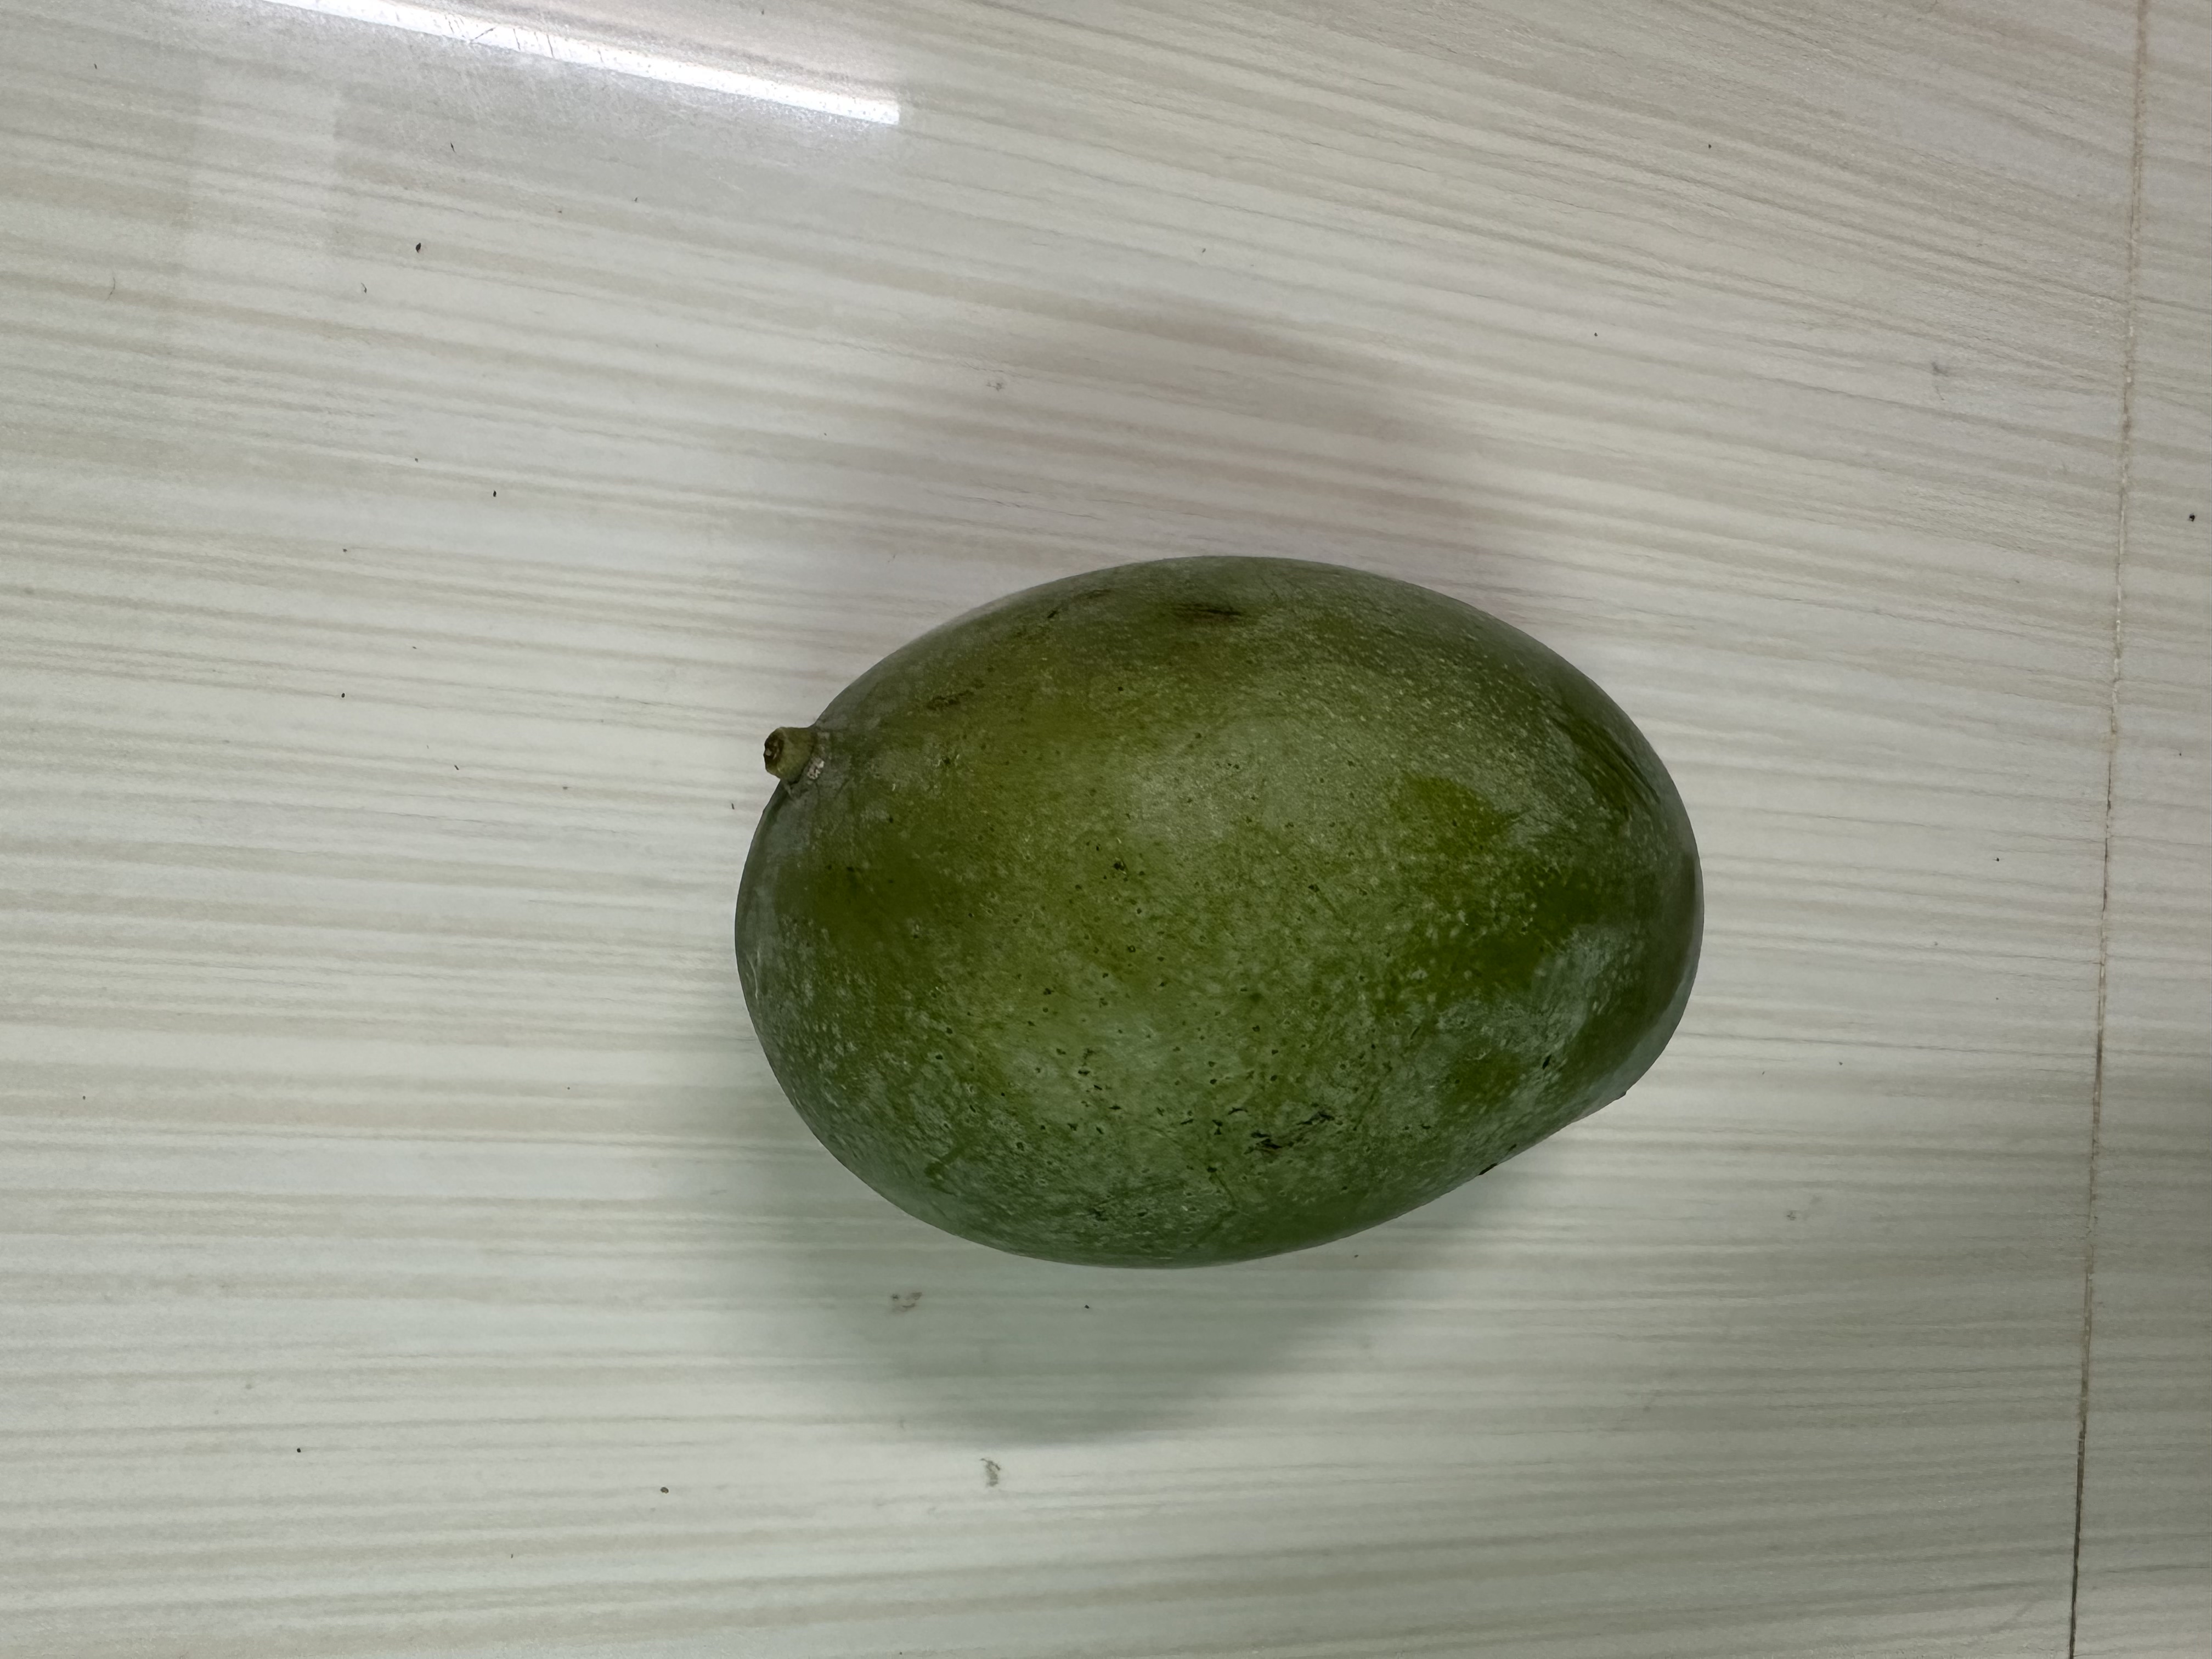
Mango variety: Amrapali